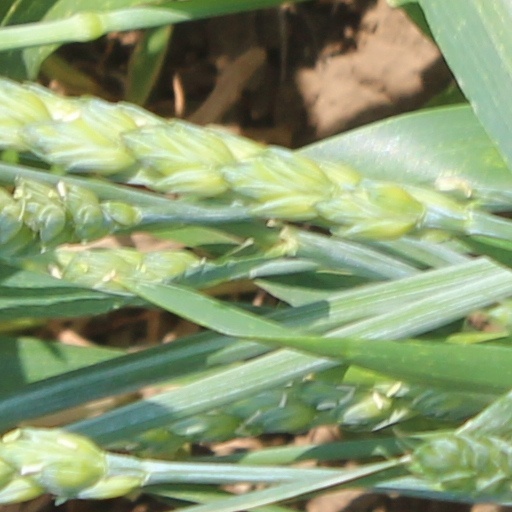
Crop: wheat